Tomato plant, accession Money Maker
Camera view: vertical (180 deg); turntable rotation: 330 degrees
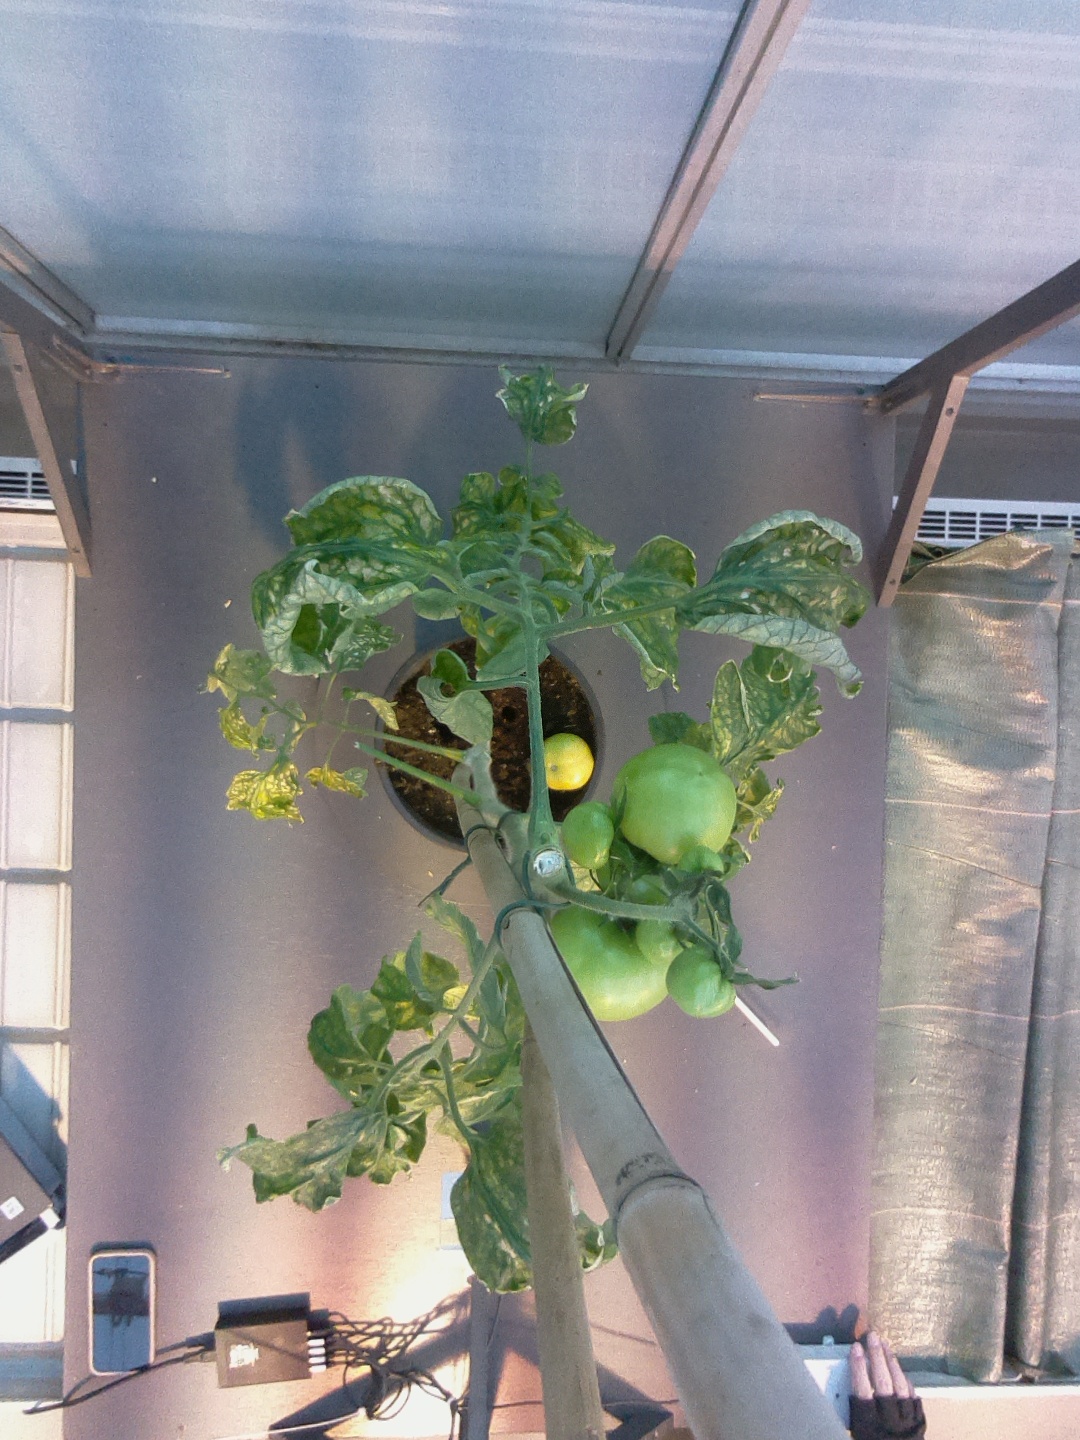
BBCH growth stage 78: 80% -90% of final fruit size